R. J. Hill Building

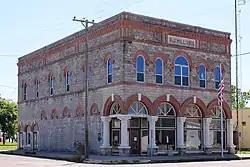

The R. J. Hill Building is a historic commercial building in the small city of Palacios, Texas, which is located on the Gulf coast of Texas. The building was built in 1910 out of cast concrete blocks that were manufactured at the site, at a time that the town "was being promoted as a seaside resort".